Samurai Jack (character)

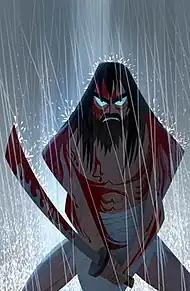
The redesign of Samurai Jack for the first seven episodes of the fifth season.

In Episode XCVI, Jack and Ashi return to the mainland with help from a sea serpent and he leaves her behind. That night, following another hallucination from Jack's campfire, she appears and demands that he tell her the truth about Aku. Jack tells her that she already knows the truth, but relents and agrees to show her more in the morning. Before they sleep, Ashi asks Jack if Aku created the stars, and he responds by telling her his mother's story of how the Sun and Moon formed the heavens. The next morning, Jack shows Ashi Aku's atrocities by showing her the destroyed remnants of a forest and how Aku's regime provides asylum to intergalactic criminals. At a ruined city, Ashi finally sees the truth and resolves to help end Aku's tyranny, but Jack disagrees, claiming he cannot stop Aku without his sword. In the city, they find a blue humanoid in the rubble who tells them that their children were captured and taken to a nearby factory, and they decide to infiltrate the factory to rescue them. After discovering that the children are being mind-controlled by a high-pitched frequency, Jack keeps them occupied while Ashi searches for the source of the noise. She eventually kills the factory's owner and destroys the control panel, freeing the children. As Jack believes them to be dead, the Omen appears before him and tells him that it is time. Depressed from his perceived failure, Jack agrees and accompanies him out of the factory.